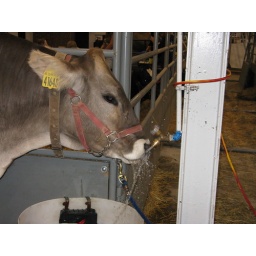
A cow drinks from a tap in the cow barn at the Indiana State Fair.